The Comedian (2012 film)

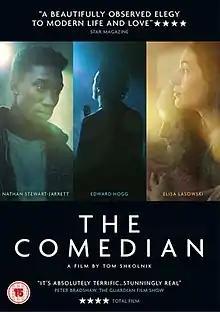
Film poster

The Comedian is a 2012 British drama film, written and directed by Tom Shkolnik as his feature debut. The movie was shot in central London and follows the life of Ed (Edward Hogg) as it attempts to paint a vivid picture of the city. Shkolnik was nominated for Best Newcomer at the 2012 London Film Festival.